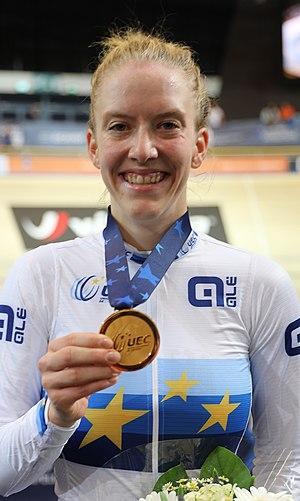
Franziska Brauße est une coureuse cycliste allemande. Spécialiste de la piste, elle est notamment championne d'Europe de poursuite en 2019.